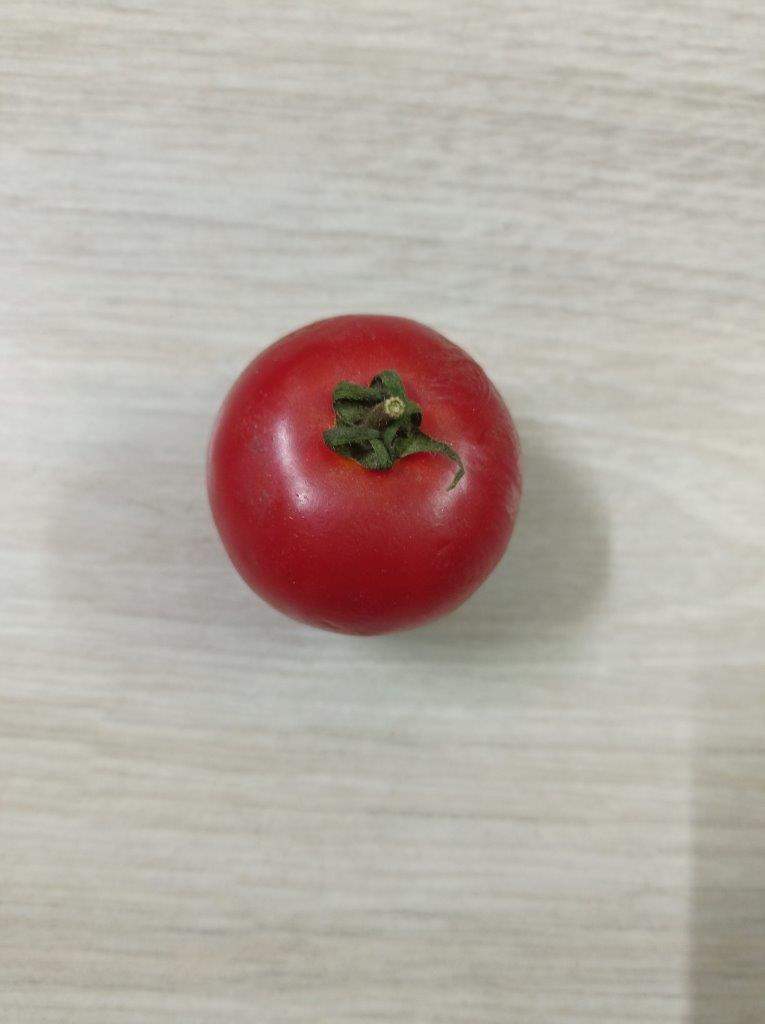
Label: Fresh